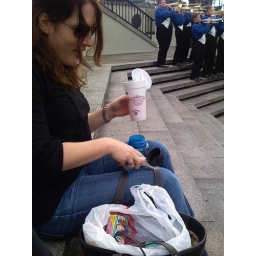
use your empty daquiri cup to mix in water and an airborne